2023 Jishishan earthquake

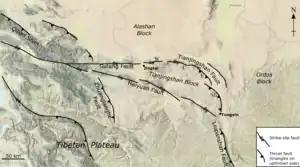
Major faults at the northeastern Tibetan Plateau; the earthquake occurred along the fault at the bottom left of the image

The Jishi Shan range lies in the easternmost segment of the Qilian Mountains that form part of the northern margin of the Tibetan Plateau. The plateau is a thickened zone of continental crust formed as a result of the ongoing collision between the Indian plate and the Eurasian plate. The plateau continues to be pushed northwards, while spreading laterally, causing the development of a combination of large left-lateral strike-slip faults and zone of thrust faulting. The NNW–SSE trending Jishi Shan range is bounded on both sides by faults that show evidence of both thrusting and strike-slip. Based on GPS observations, the most active of these structures is the eastern marginal fault, with estimated displacement rates of about 1 mm per year both for strike-slip and shortening.